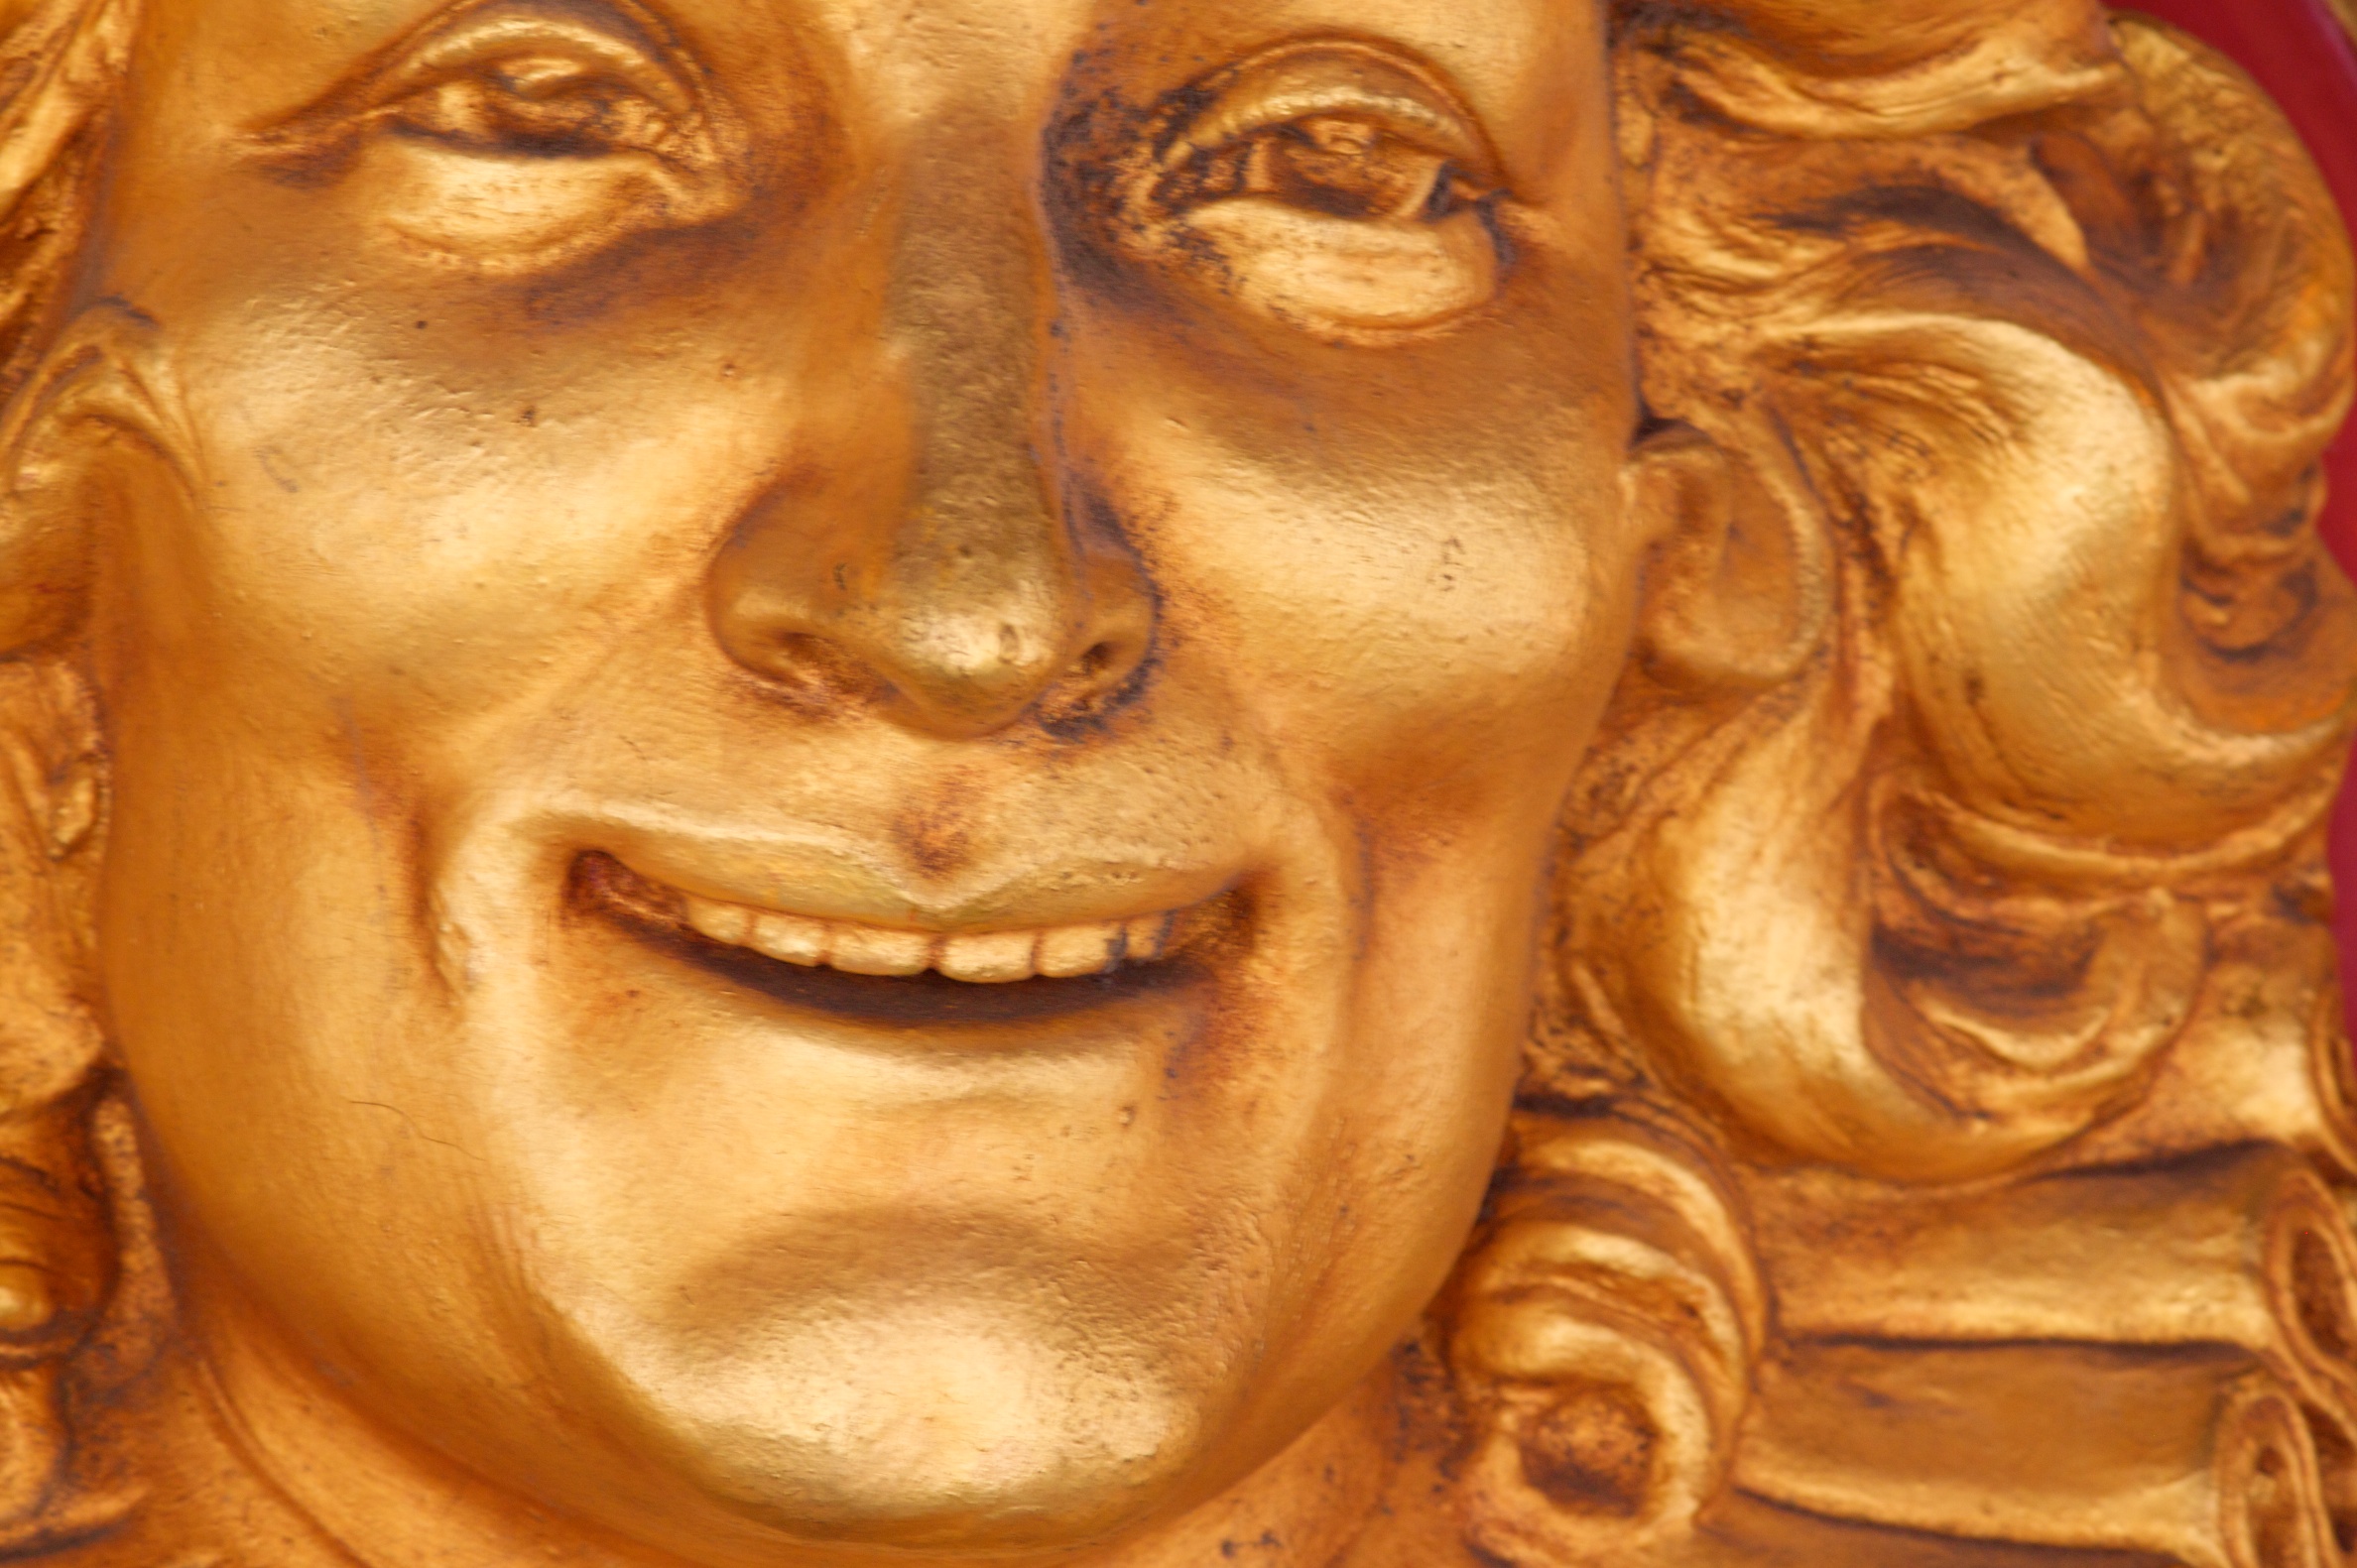
monument, statue, disney, sculpture, art, temple, head, carving, relief, nmc2010, fiveku, photosafari, mythology, fictional character, gautama buddha, ancient history